Veps people

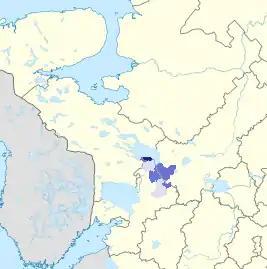
Map of the Vepsians in 2010

In modern times, they live in the area between Lake Ladoga, Lake Onega and Lake Beloye – in the Russian Republic of Karelia in the former Veps National Volost, in Leningrad Oblast along the Oyat River in the Podporozhsky and Lodeynopolsky Districts and further south in the Tikhvinsky and Boksitogorsky Districts, and in Vologda Oblast in the Vytegorsky and Babayevsky Districts.